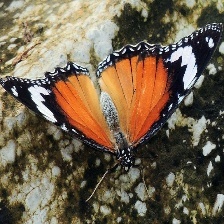
Species: DANAID EGGFLY
Butterfly family (ImageNet category): monarch